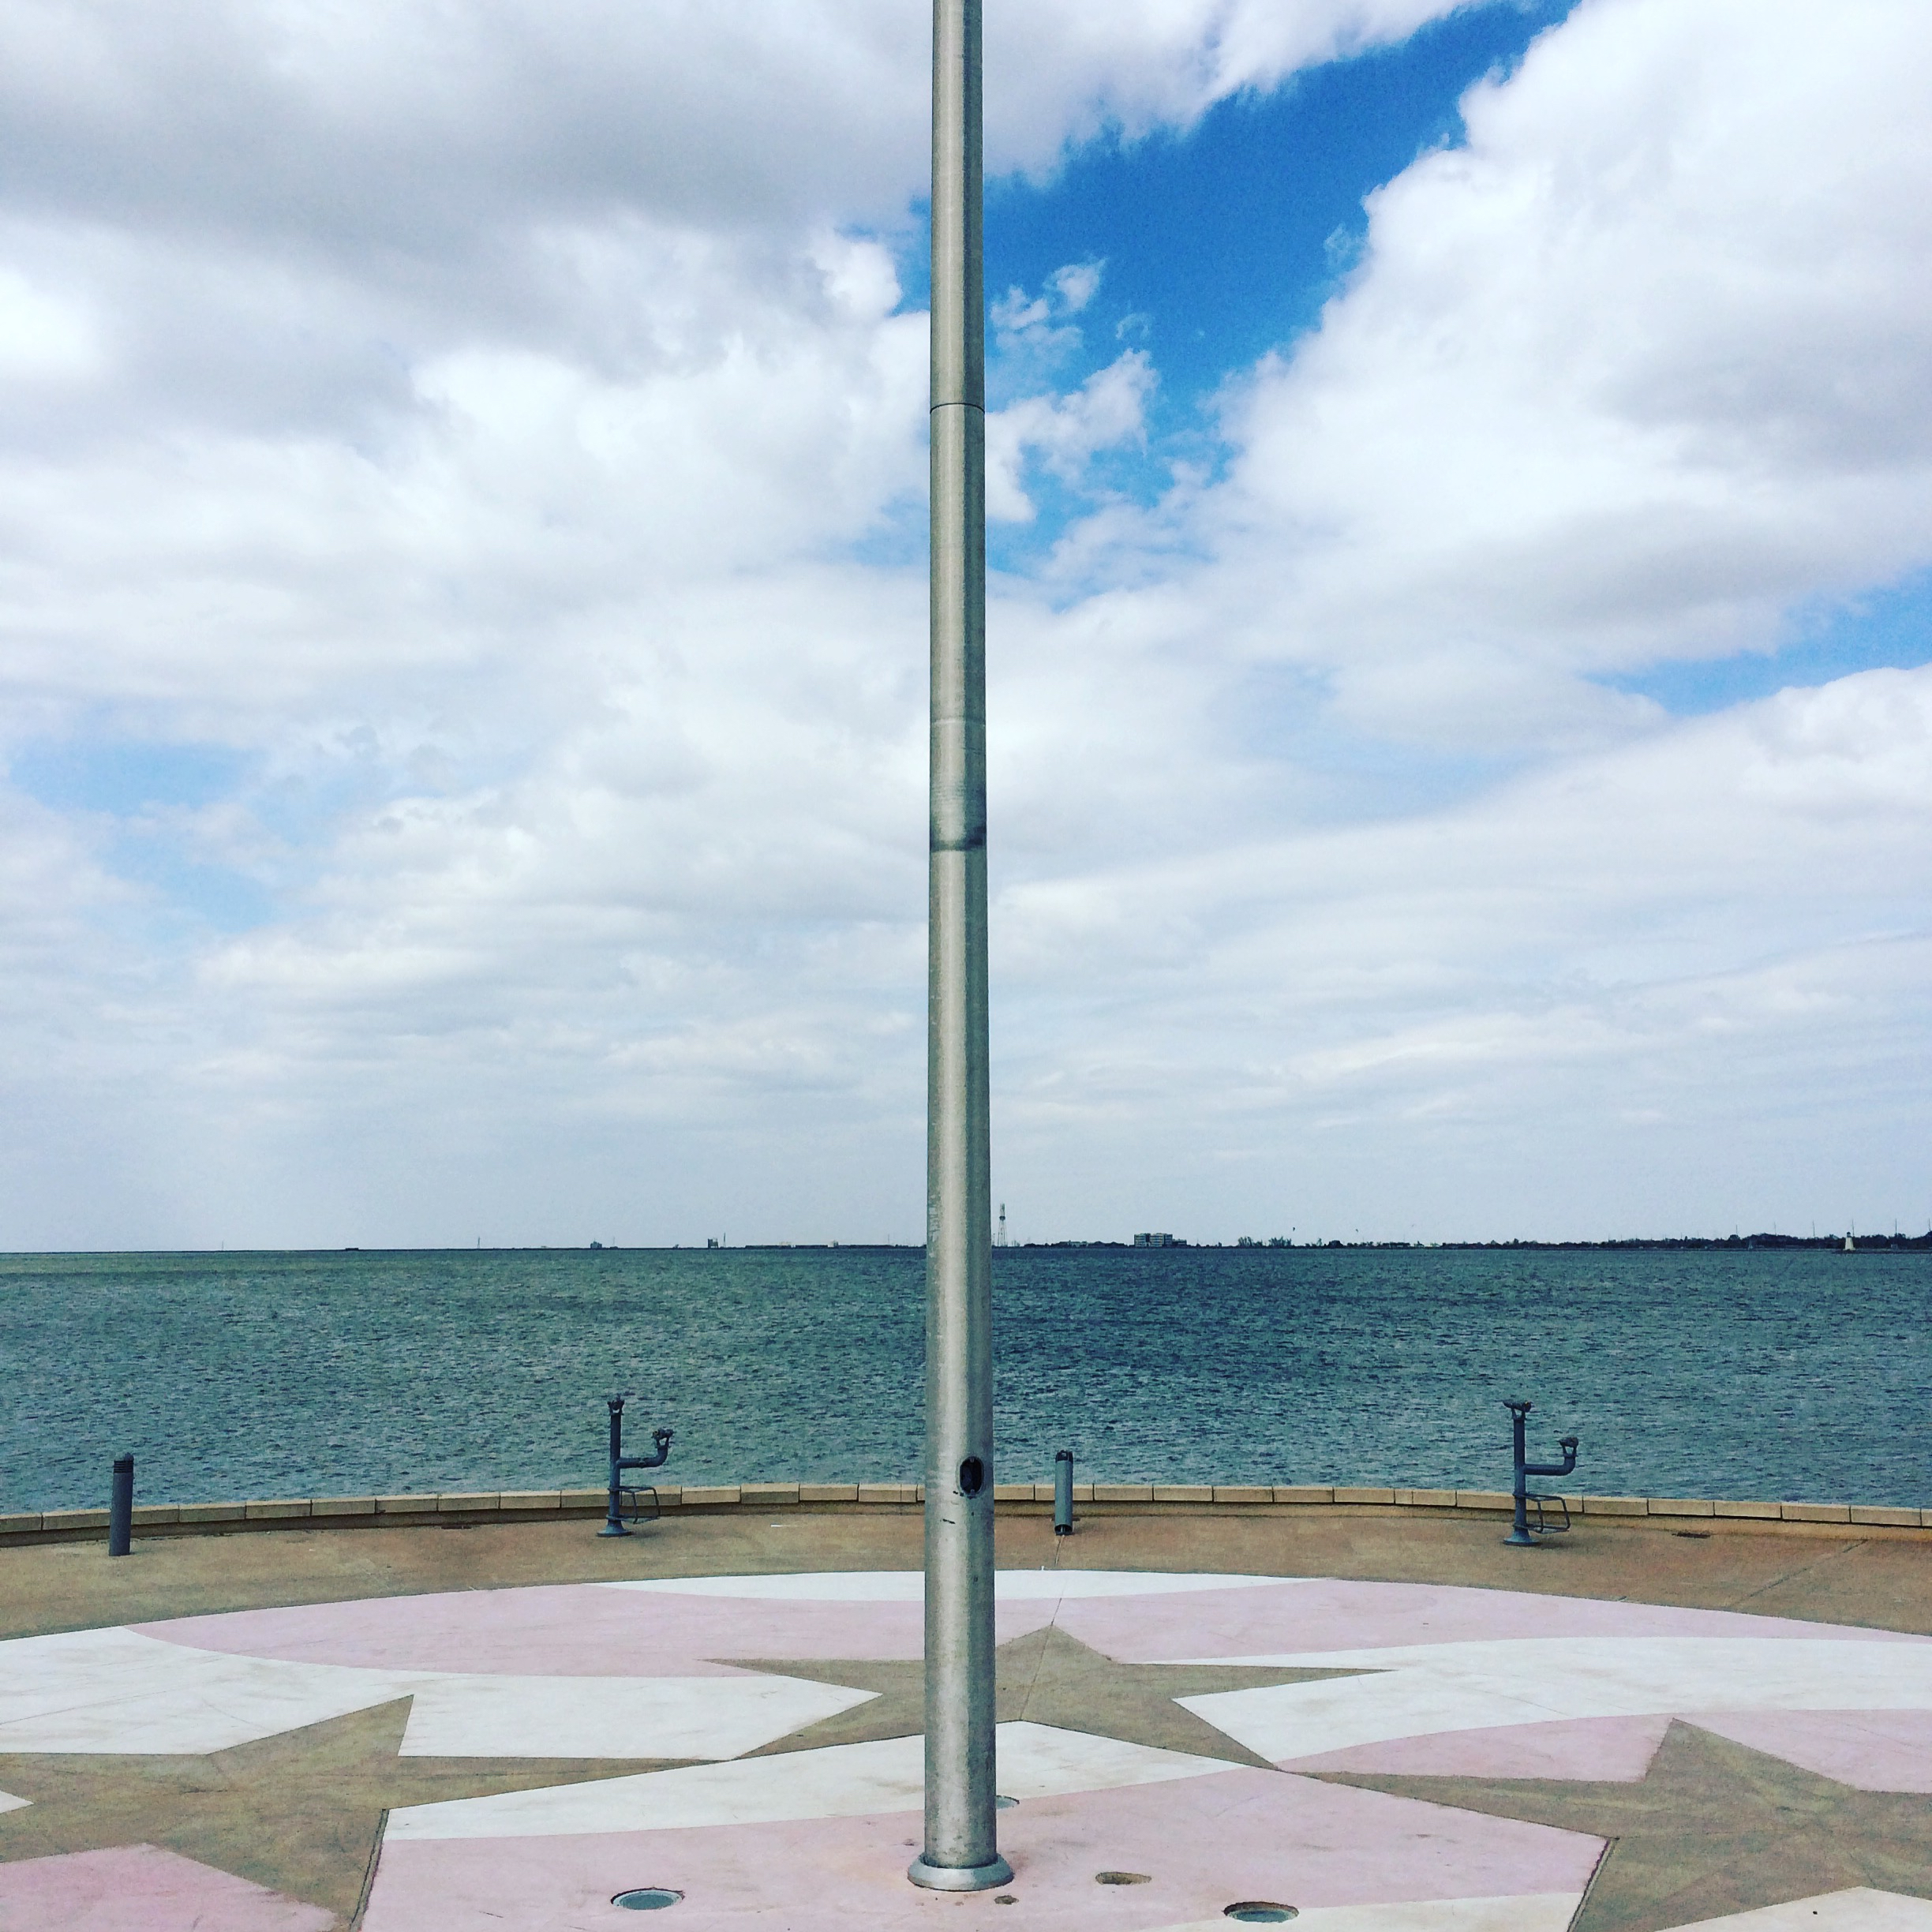
beach, sea, coast, ocean, sky, wind, vacation, tower, mast, bay, blue, lighting